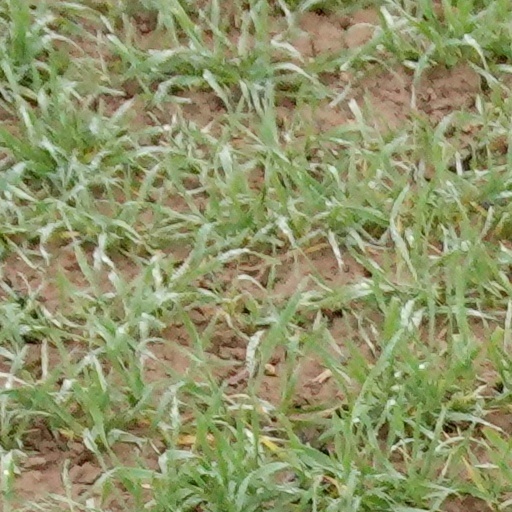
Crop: wheat